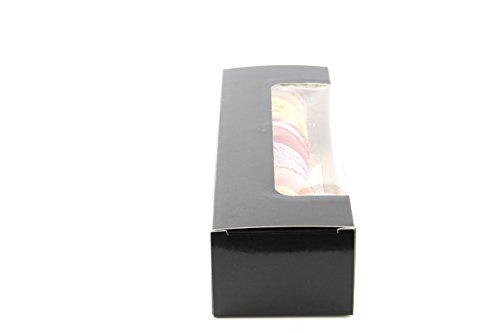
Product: Black Macaron Cookie Boxes with Window (Case of 250), PacknWood - Paper Dessert Containers (8.5" x 2.7" x 1.9") 210MAC7F
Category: Home & Kitchen | Kitchen & Dining | Bakeware | Decorating Tools | Wrapping & Packaging
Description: Each box is capable of holding seven macarons which can be organized using the clear plastic insert sold separately: PacknWood macaron clear plastic insert, item 210MACINS7.
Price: $20.99 $ 20 . 99
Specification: Product Dimensions:         18.1 x 15.1 x 6.5 inches ; 14 pounds    |Shipping Weight: 14.2 pounds (View shipping rates and policies)|ASIN: B00JQA0RVC|Item model number: 210MAC7F|    #724    in Baking Wrapping & Packaging    |    #265    in Hobby Train Freight Cars